Maharishi Shiv Brat Lal

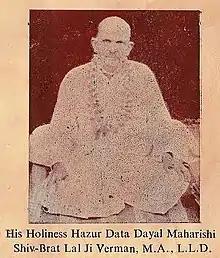
Maharishi Shiv Brat Lal Verman Maharaj

To spread the Radha Soami spiritual movement, Maharishi began a long journey from Lahore to Calcutta on 2 August 1911. He then left Calcutta, proceeding towards Rangoon by sea. He reached Penang on 31 October and Hong Kong on 22 November, via Singapore and Java. After that he went to Japan and later he went to San Francisco in America, where he delivered two lectures.